Canal Street station (New York City Subway)

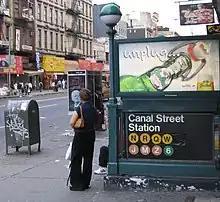
One of the station's entrances as seen in 2005

The complex has a total of 13 staircase entrances and two separate elevator entrances for the Lexington Avenue Line's platforms. From the Broadway mainline platforms, there are two staircases to each of the northwestern, southeastern, and southwestern corners. There is also a staircase to the northeastern corner of Broadway and Canal Street. There is a staircase from the Nassau Street Line to the southwestern corner of Centre Street and Canal Street. The Manhattan Bridge branch platforms' exits are also used by the Lexington Avenue Line platforms. Three staircases from the northbound Lexington Avenue Line platform lead to the eastern corners of Lafayette Street and Canal Street, with one to the northeast corner and two to the southeast corner. From the southbound Lexington Avenue Line platform there are staircases to the western corners of Lafayette Street and Canal Street.